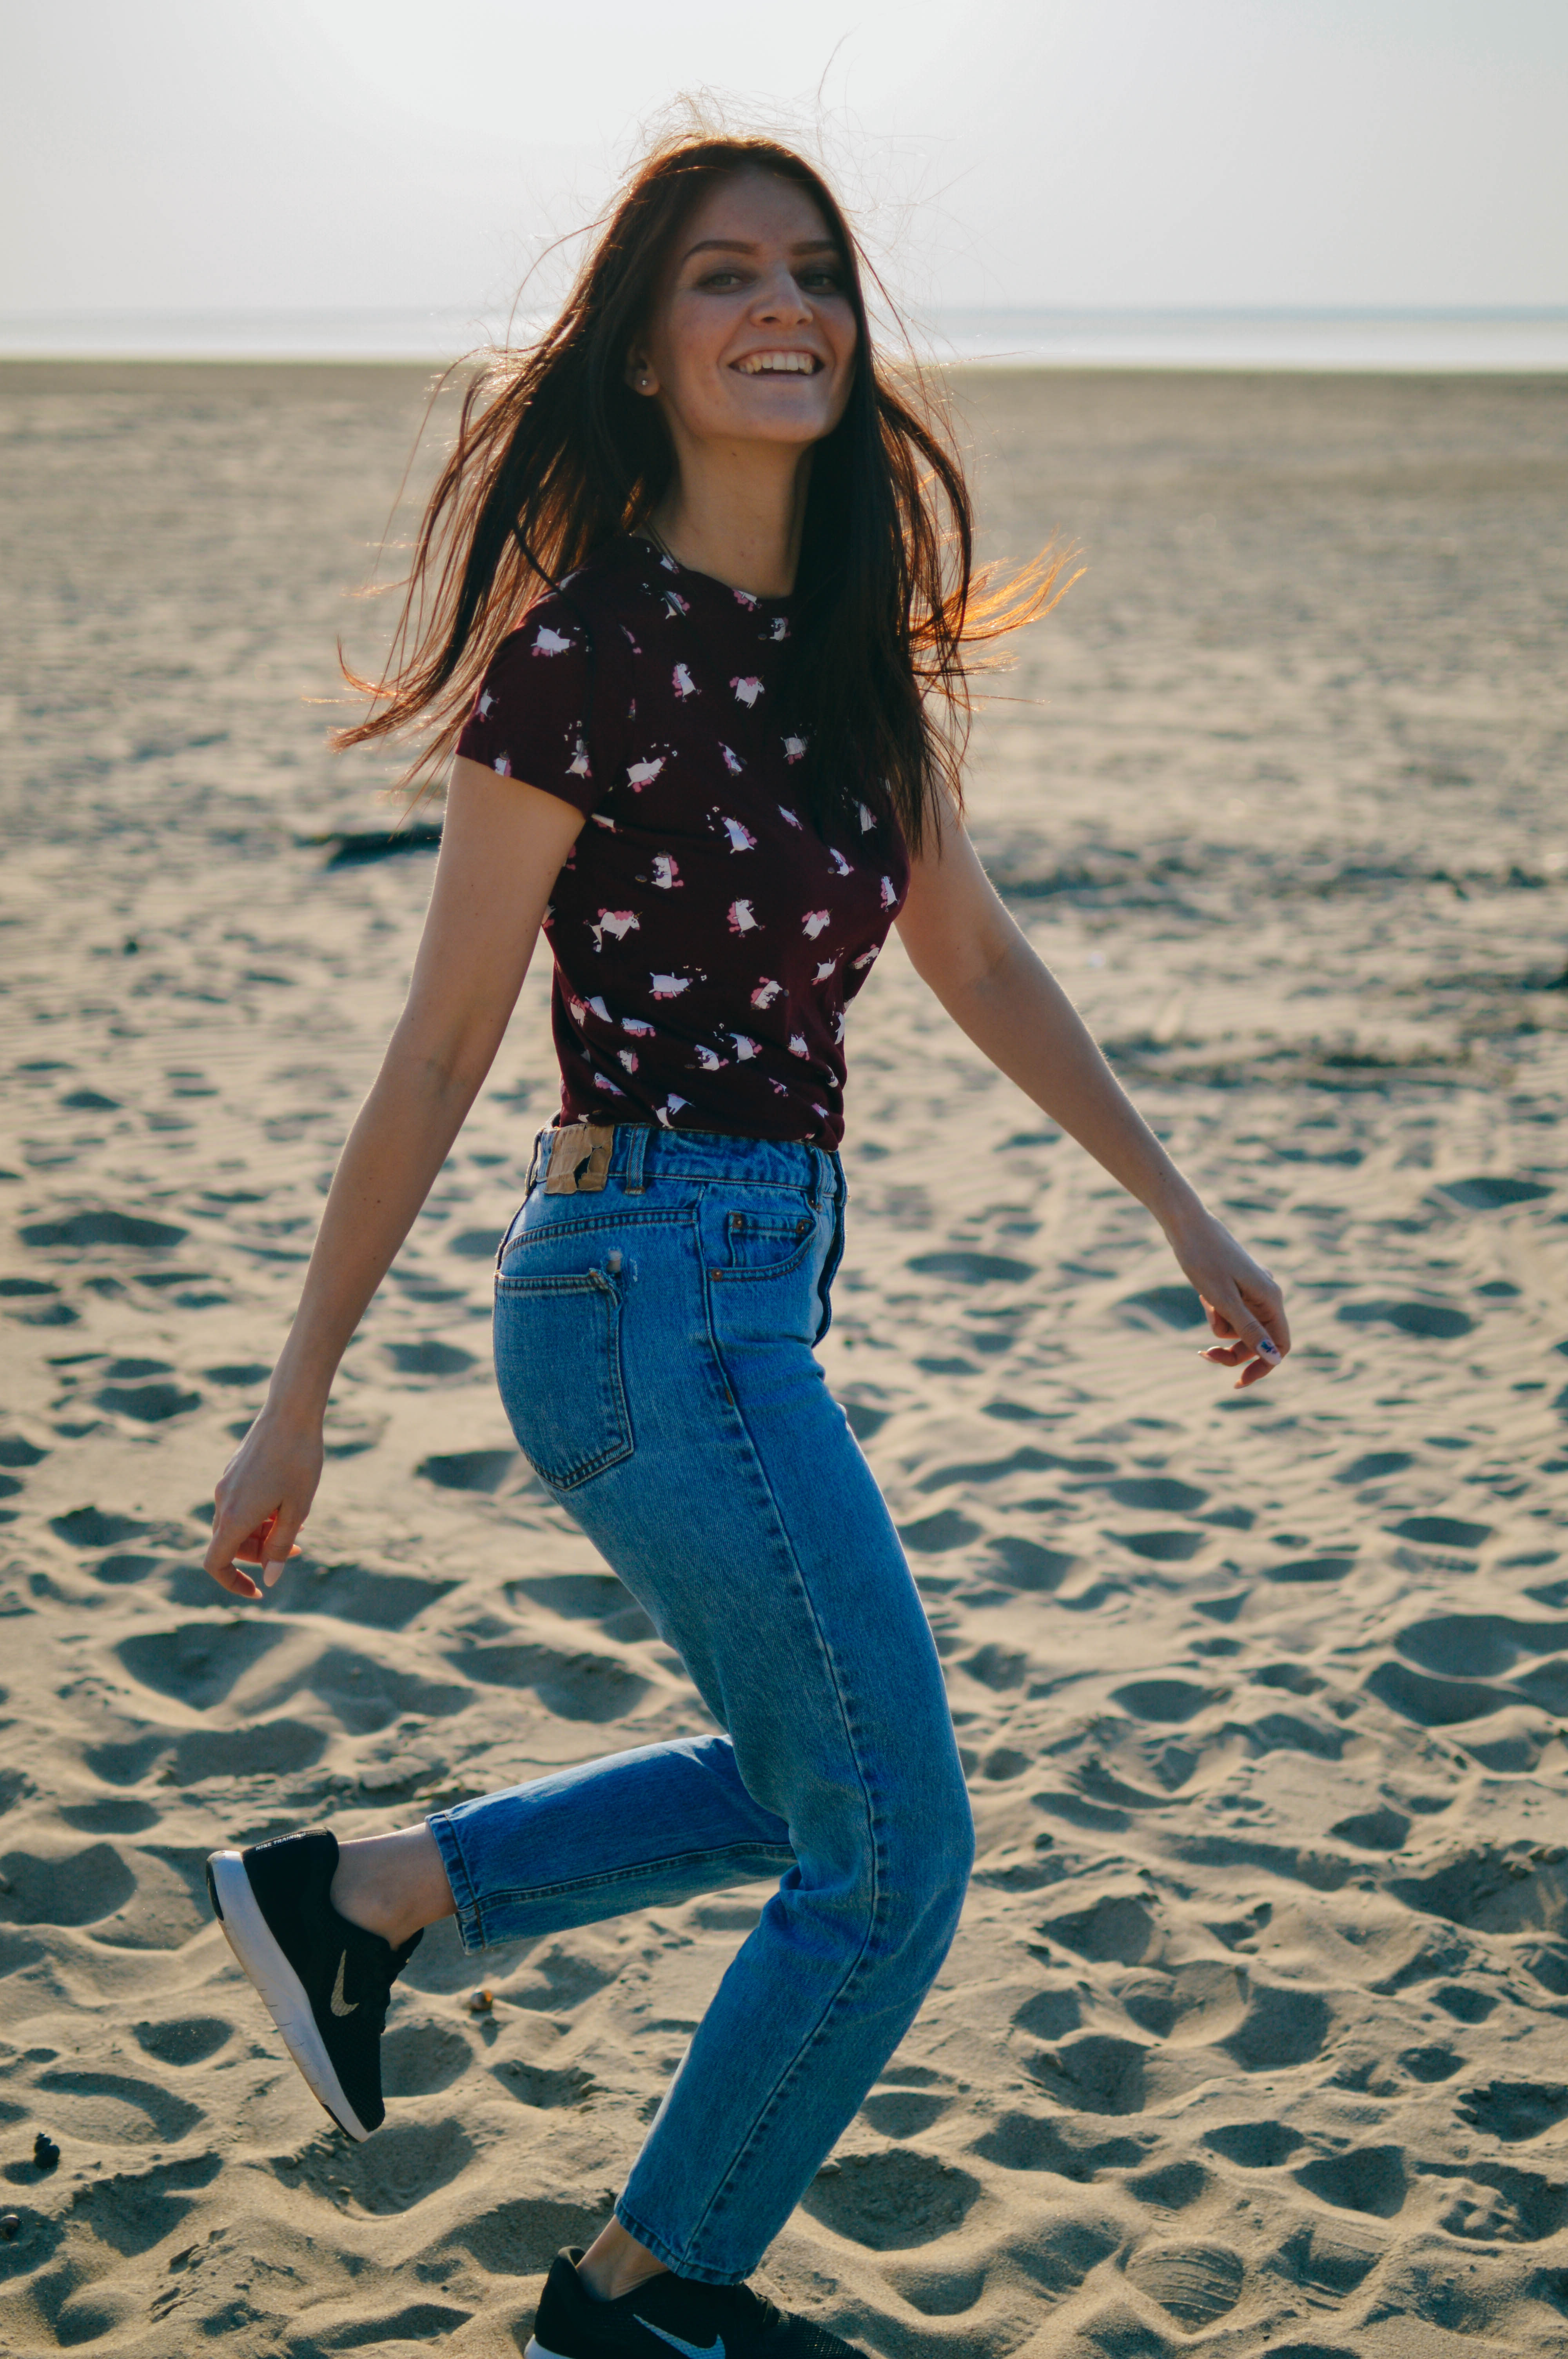
girl, beauty, summer, beach, blue, jeans, lady, long hair, denim, sea, hairstyle, fashion, fun, photo shoot, happy, smile, brown hair, leg, photography, vacation, model, textile, ocean, electric blue, waist, sand, black hair, style, thigh, t shirt